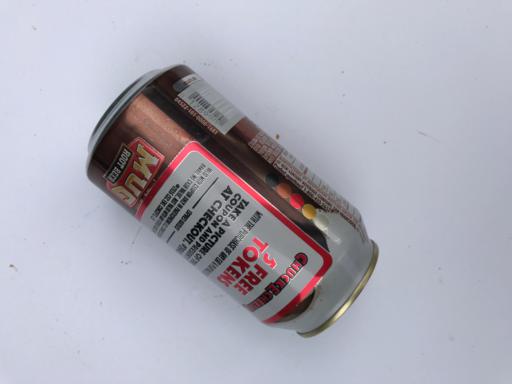
Waste category: metal